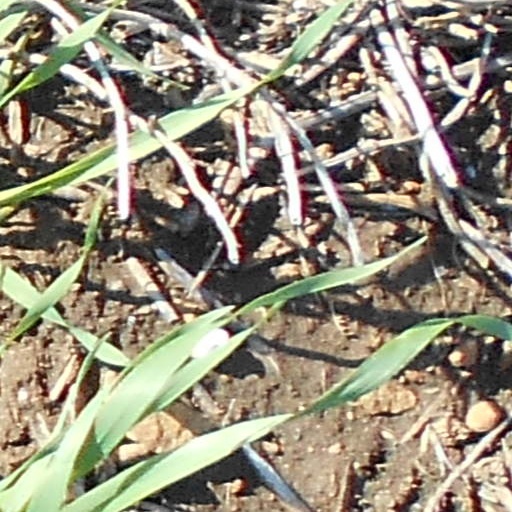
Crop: wheat